Rowan steam railmotor

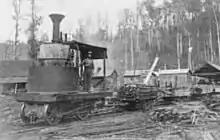
One of the Kitson power units regauged to gauge c. 1908.

Both Kitson power units were purchased by the Sanderson and Grant sawmill at Forrest in 1907. Sanderson had previously tried to purchased them in 1901 and again in 1904. They were converted to gauge by narrowing the underframes and shortening the axles. One was involved in an accident on 21 November 1907 which killed Alexander Sanderson and his son Marshall. In 1919 one was taken out of use and its boiler used to power a winch. The other was withdrawn in 1923 and also used to power a winch.